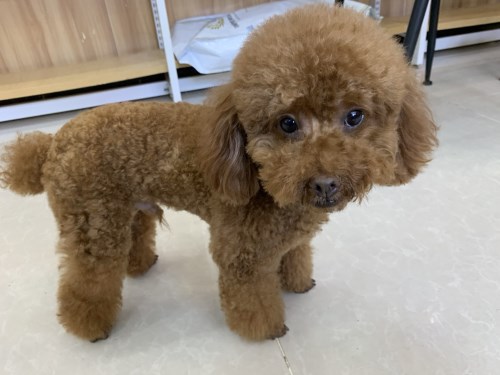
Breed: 7449-n000128-teddy